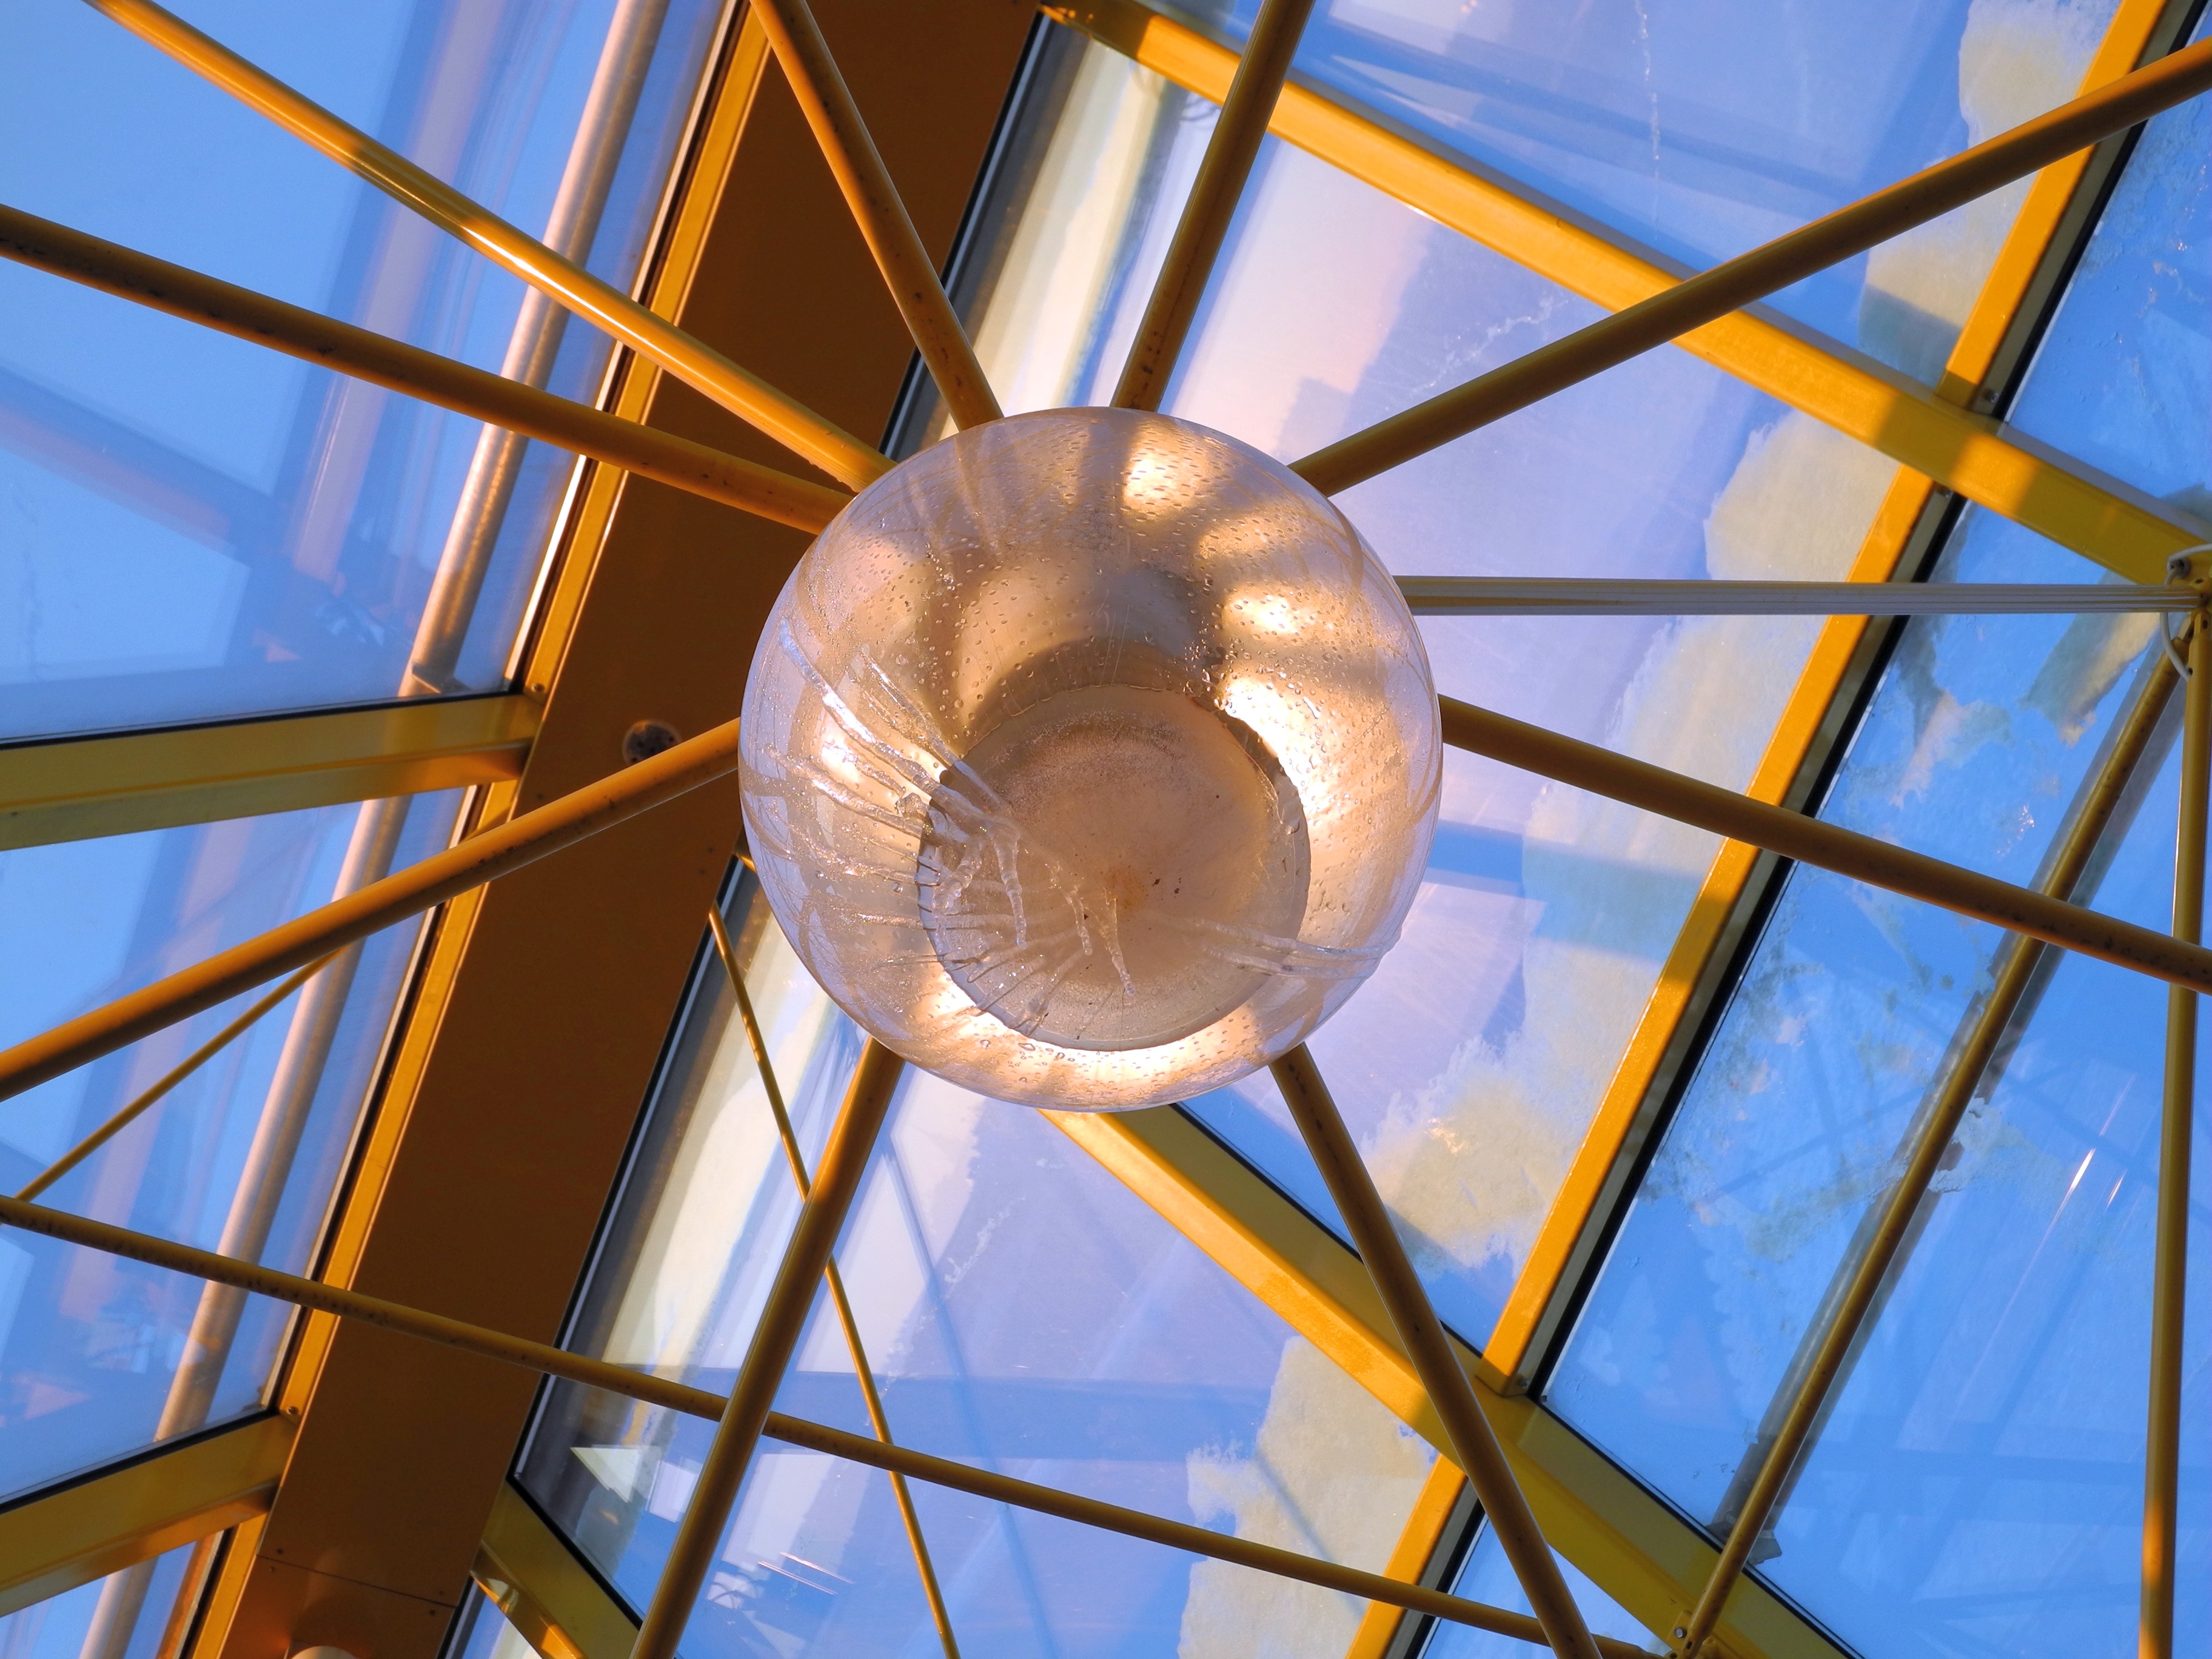
light, sky, bridge, city, reflection, ferris wheel, mast, blue, nikon, electricity, circle, cool image, symmetry, moscow, tourist attraction, russia, d80, moskau, nikond80, moscou, coolpix, p7100, nikonp7100, daylighting